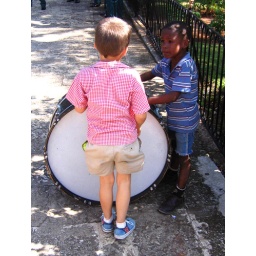
Two boys found the drum that had been set aside for a moment by a street band.(havana, cuba)